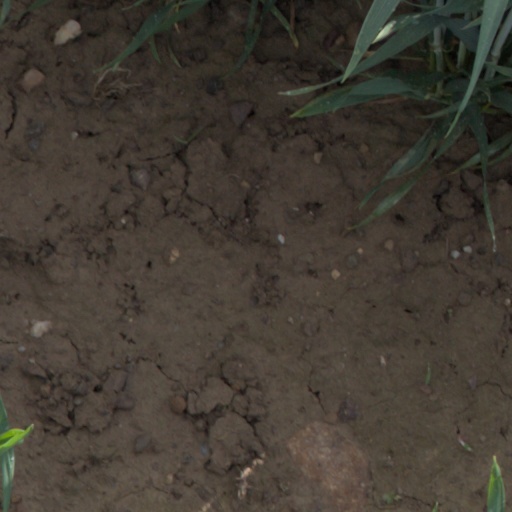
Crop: wheat